Matthiesen Gallery

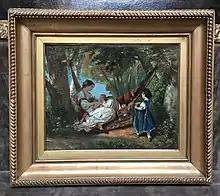
Gustave Courbet, Femme au hamac tenant son enfant, c.1848. 32 x 40.5 cm. Matthiesen Gallery.

The Matthiesen Gallery is an art gallery in St James's, London, England, founded in 1978 by Patrick Matthiesen, son of Francis Matthiesen, an art dealer of Berlin and London. It operates as both a commercial gallery and an art museum.